Royal Army Dental Corps

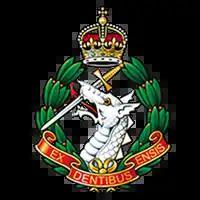
Cap Badge of the Royal Army Dental Corps

The Royal Army Dental Corps (RADC) was a specialist corps in the British Army that provided dental health services to British Army personnel and their families in war and in peace.